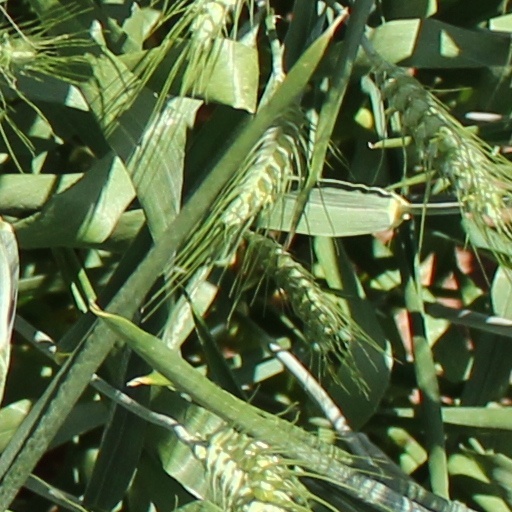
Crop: wheat